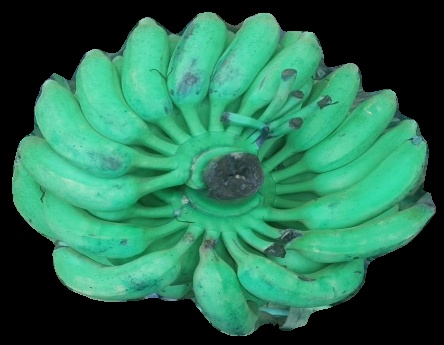
Variety: elakki-bale
Grade: grade1